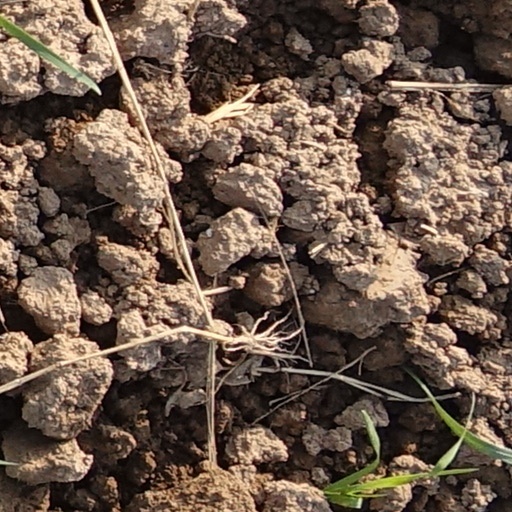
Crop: wheat